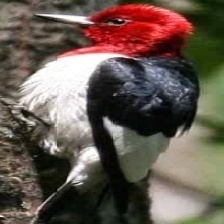
Species: RED HEADED WOODPECKER
Scientific name: MELANERPES ERYTHROCEPHALUS